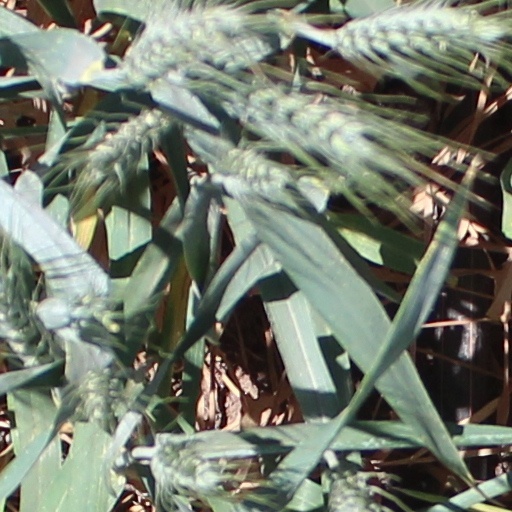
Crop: wheat